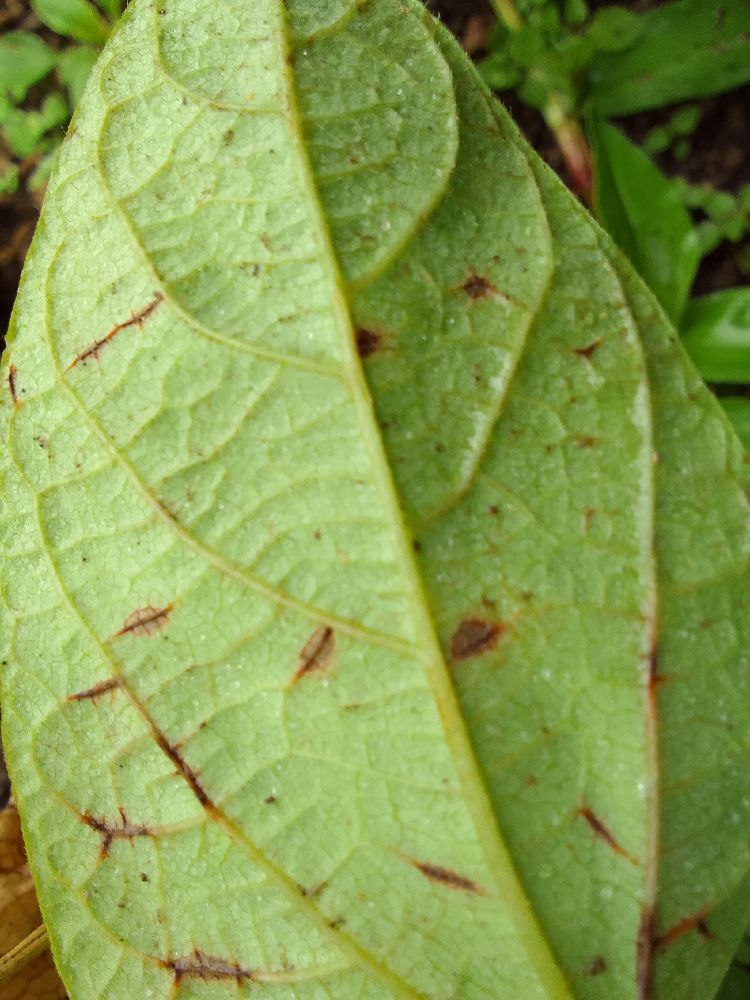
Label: anthracnose